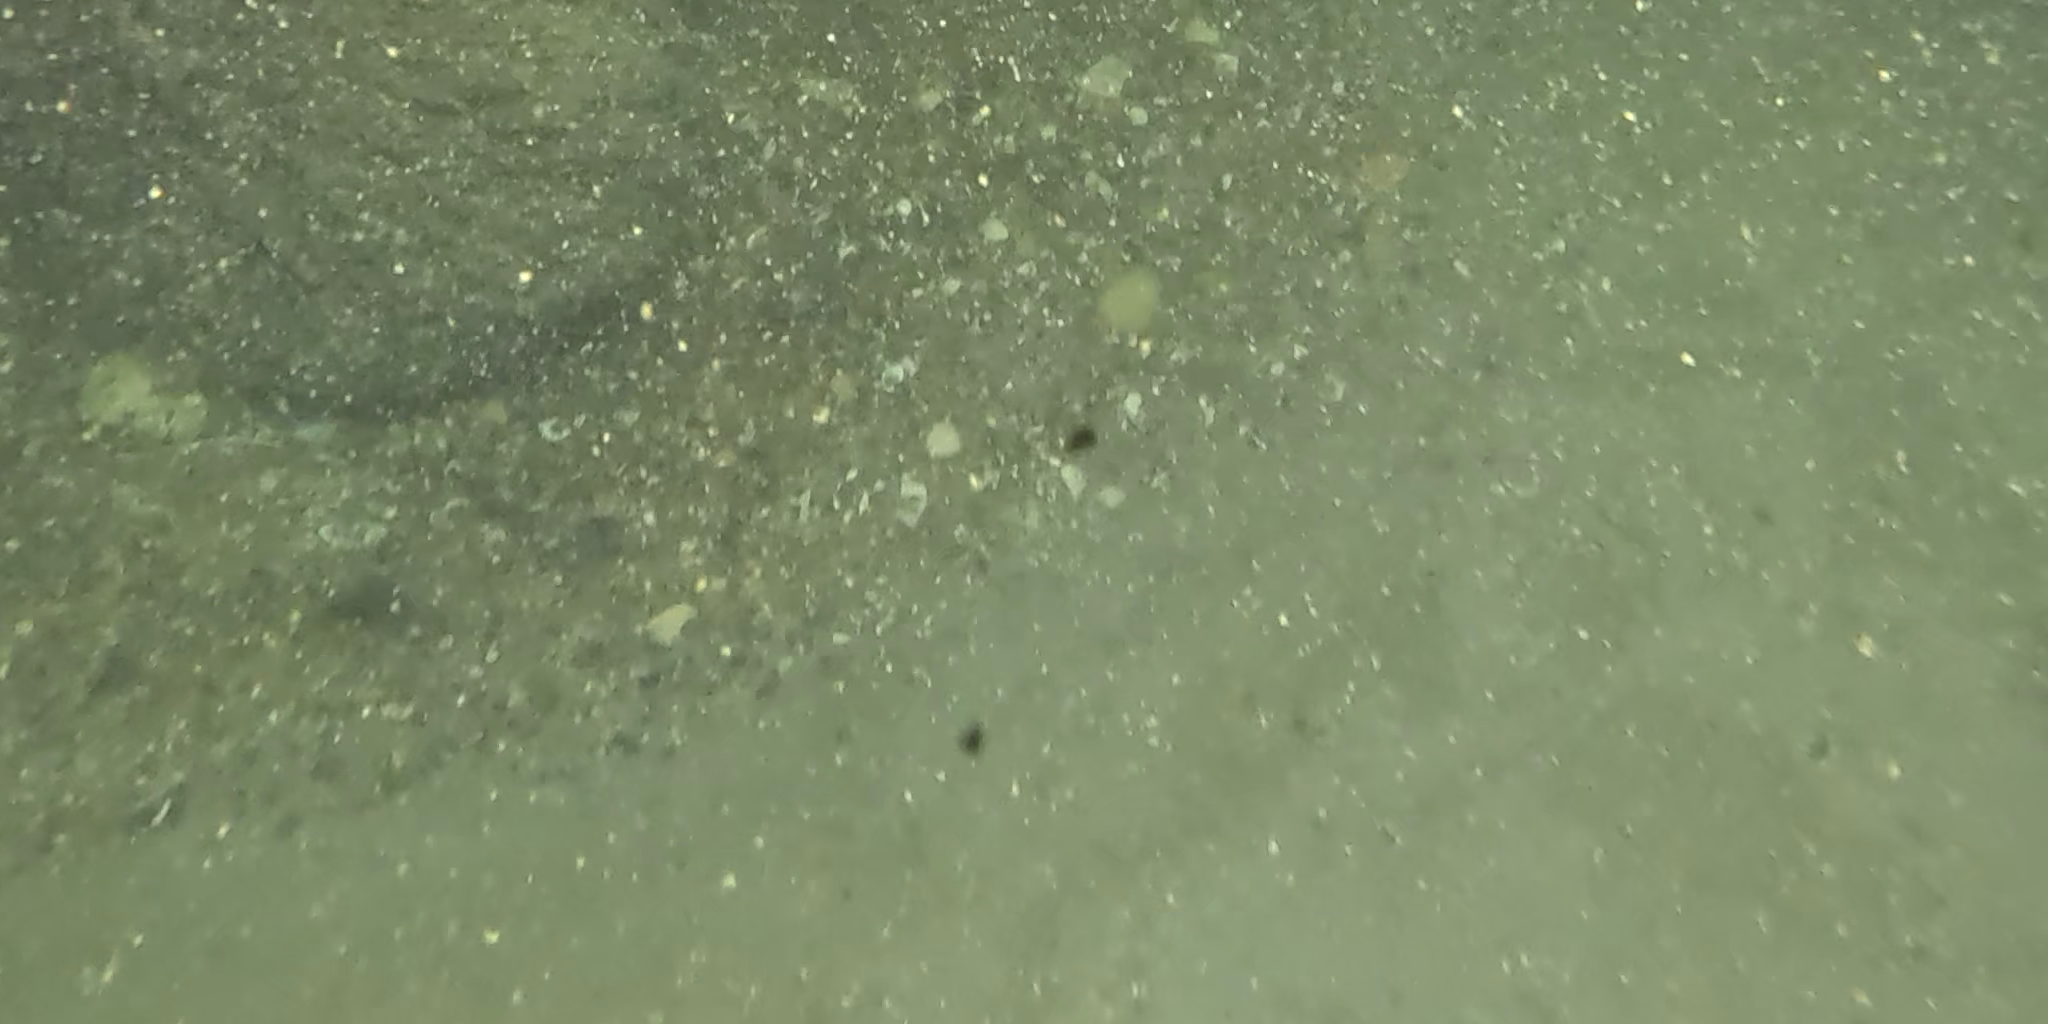
Seabed habitat: stone